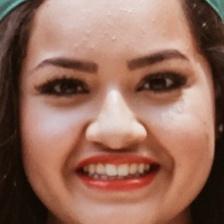
Label: faces